The Midwich Cuckoos

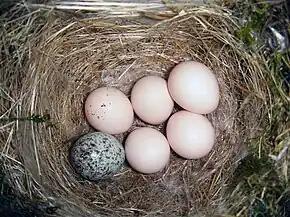
Brood parasites such as cuckoos lay their eggs in other birds' nests for them to raise.

The "cuckoo" in the novel's title alludes to a family of birds, of which nearly 60 species are brood parasites, laying their eggs in the nests of other birds. These species are obligate brood parasites, only reproducing in this way, the best-known example being the Eurasian cuckoo. The cuckoo egg hatches earlier than the host's, and the cuckoo chick grows faster; in most cases the chick evicts the eggs or young of the host species, while encouraging the host to keep pace with its high growth rate.